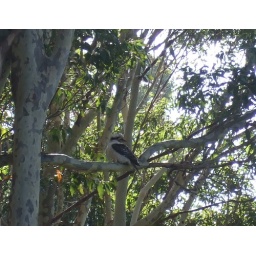
This bird was at the house we visited in Bateman's Bay, the only beach that belongs to Canberra.